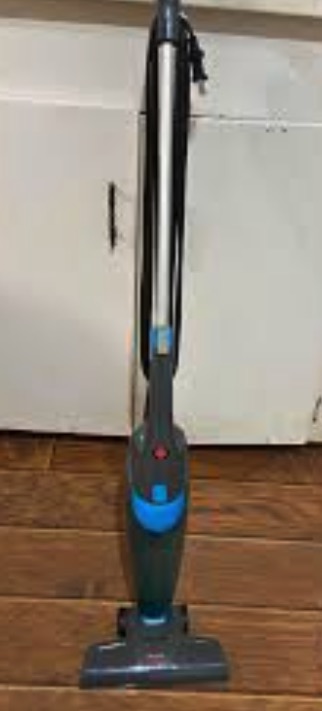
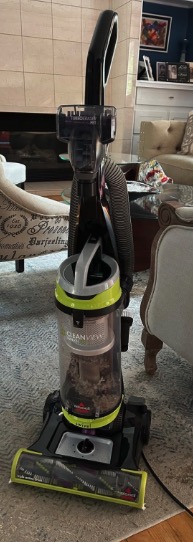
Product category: items_vacuum
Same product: no